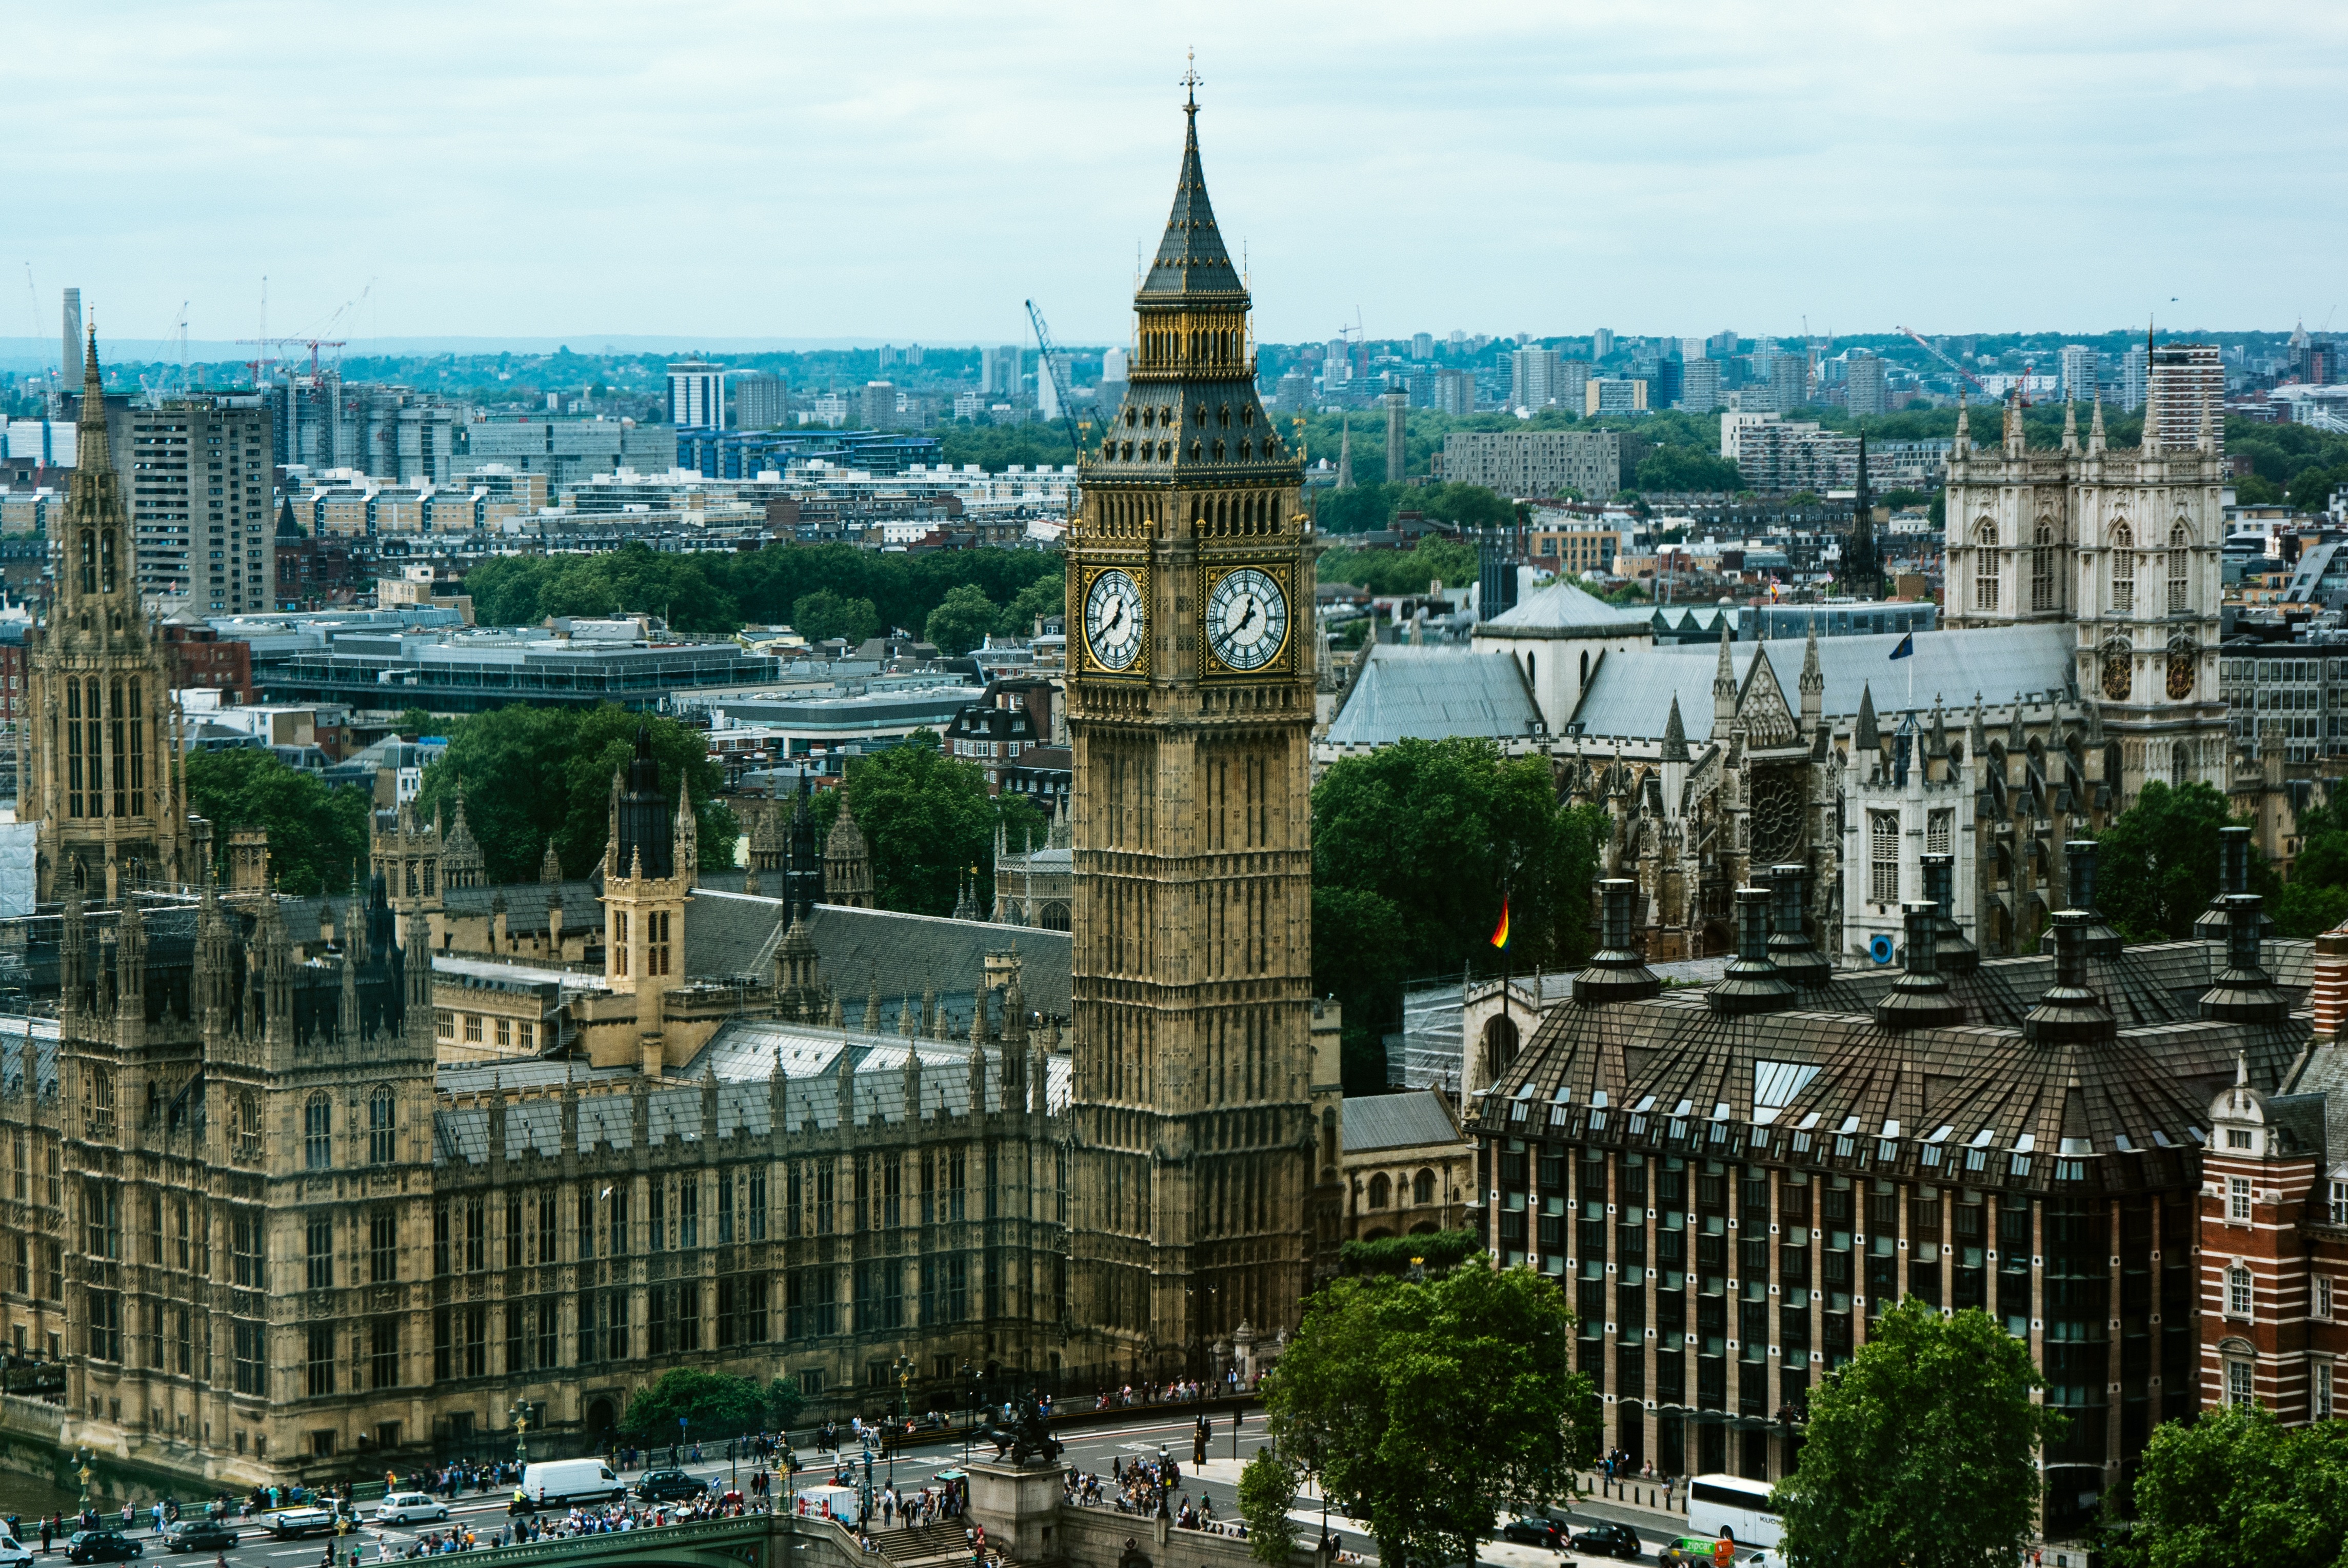
architecture, skyline, town, city, skyscraper, urban, cityscape, downtown, tower, plaza, landmark, cathedral, tower block, big ben, england, london, buildings, town square, tourist attraction, metropolis, neighbourhood, elizabeth tower, urban area, human settlement, metropolitan area